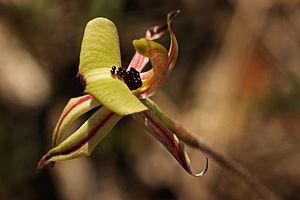
Caladenia Roei est une espèce d'Orchidée, de la famille des orchidaceae, endémique du sud-ouest de l'Australie.